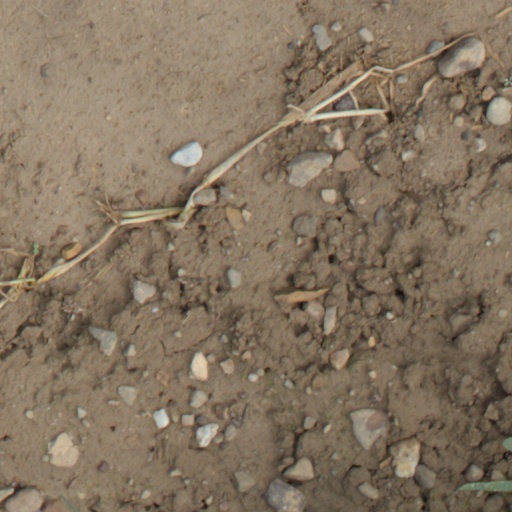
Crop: wheat